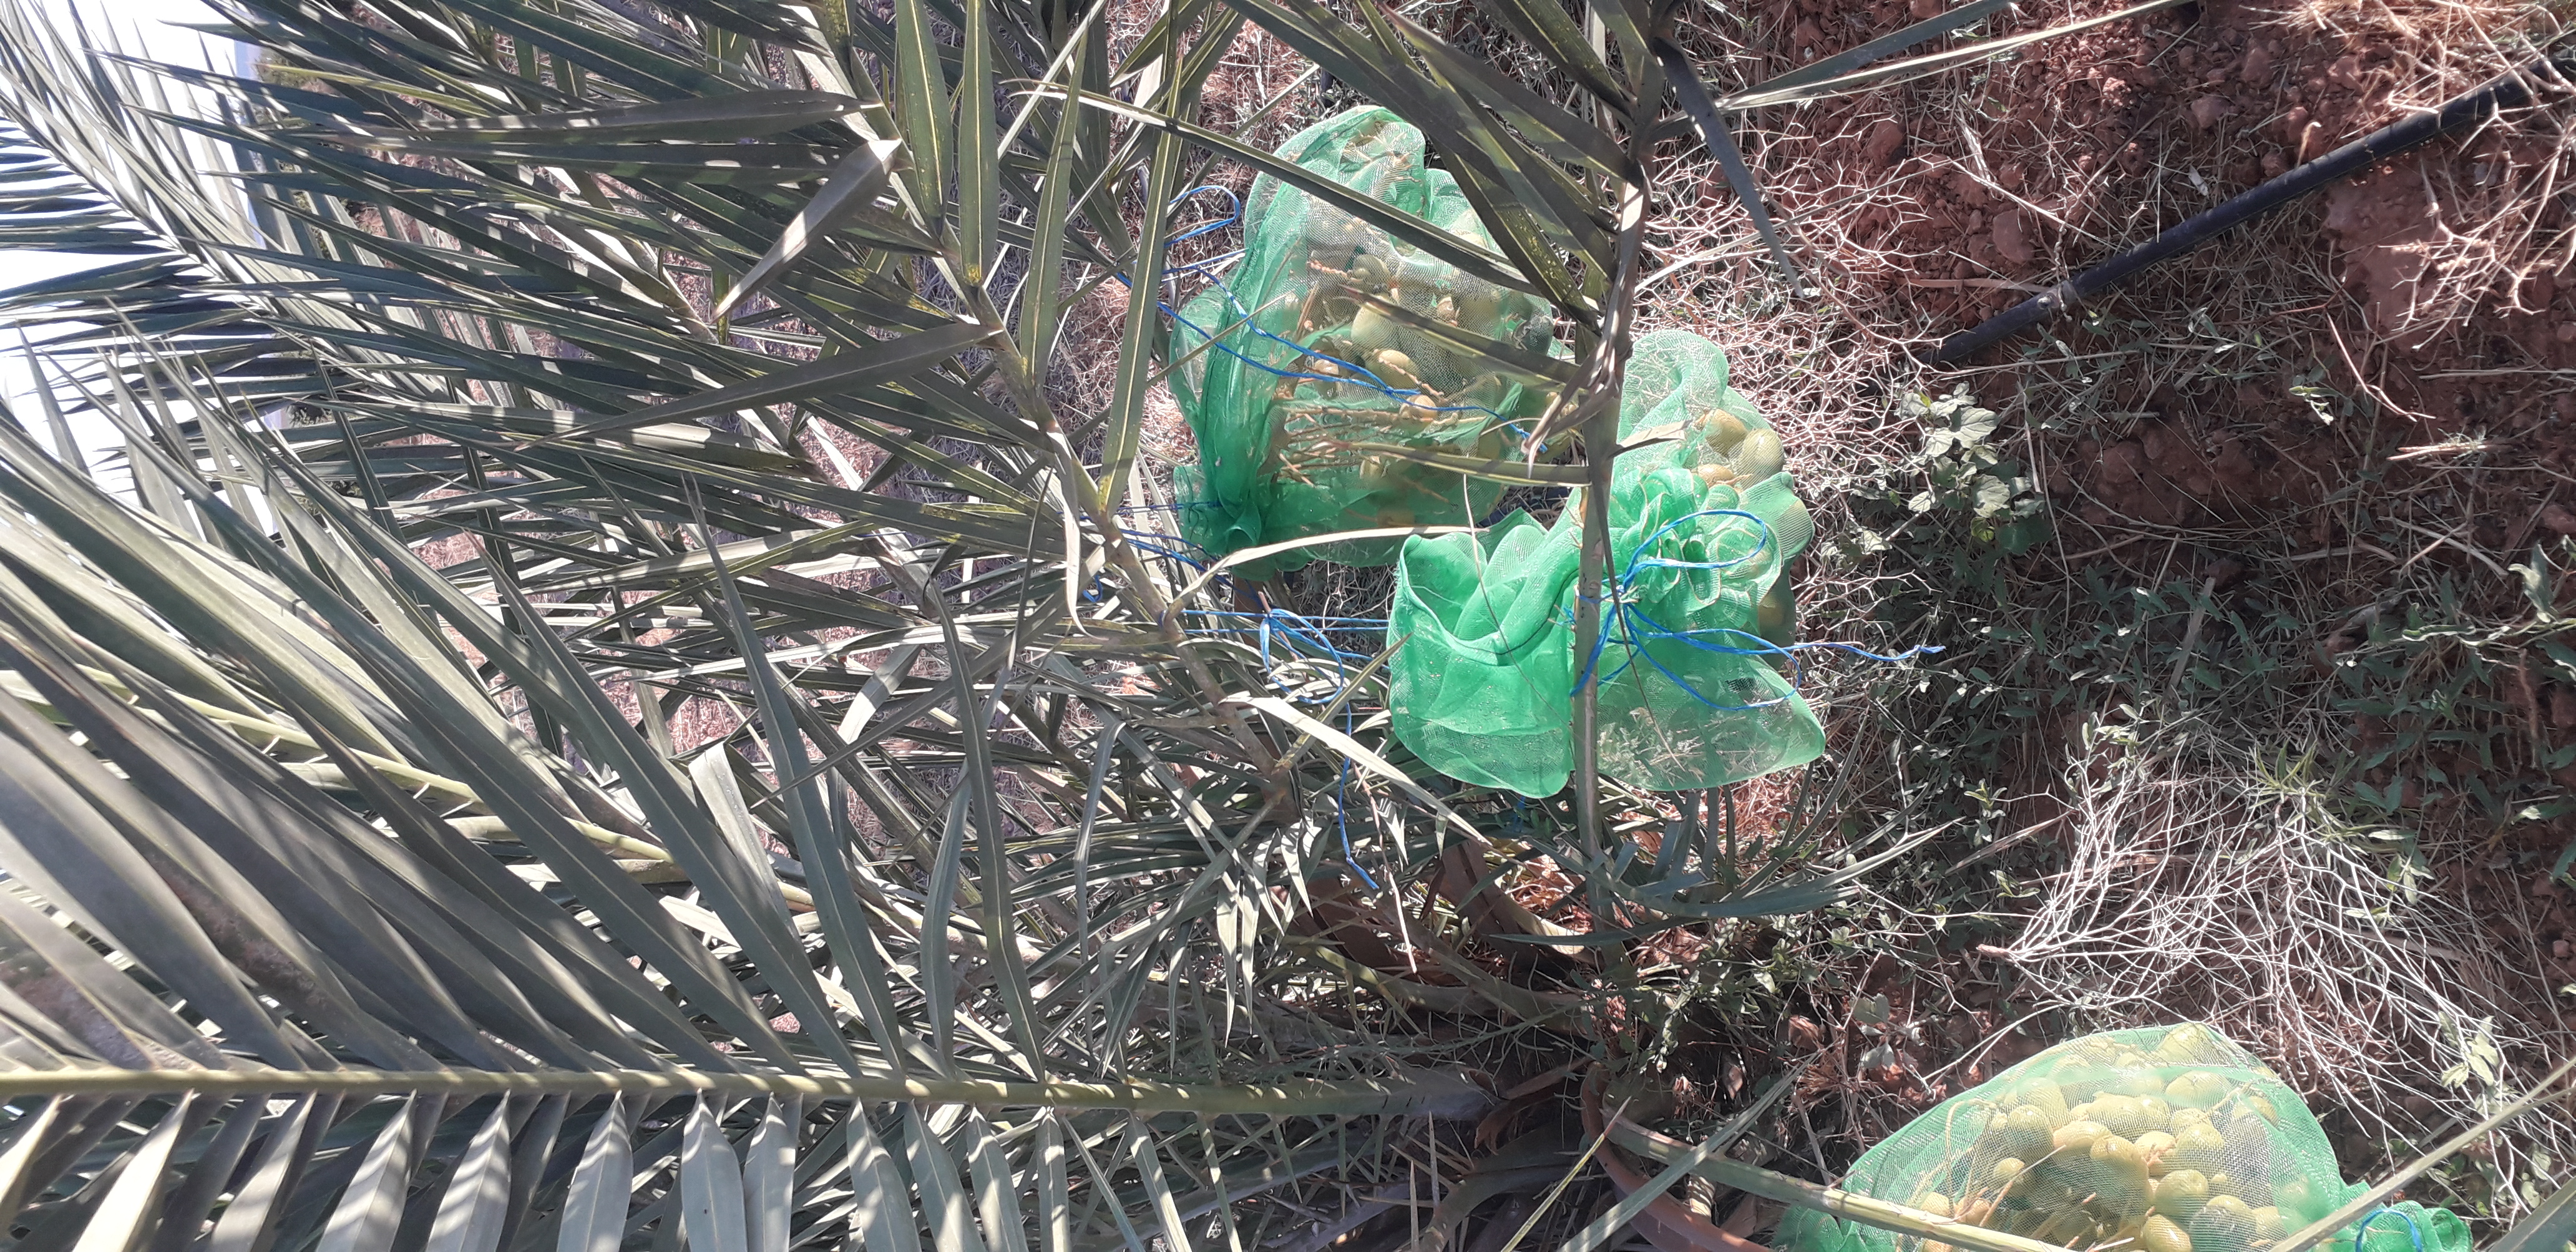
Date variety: Boufagous